Tamiami Canal

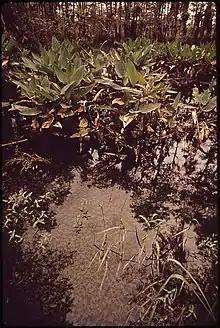
Tamiami Canal area

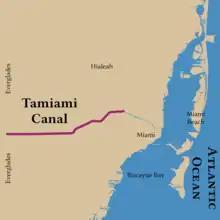
Path of the canal

The Tamiami Canal or C-4 Canal, is a canal located in southern Florida in the United States. It flows in a west to east direction from the western part of the state in the Everglades past the Miami International Airport to a salinity control center near the Miami River. It averages in depth and is over wide in some areas.